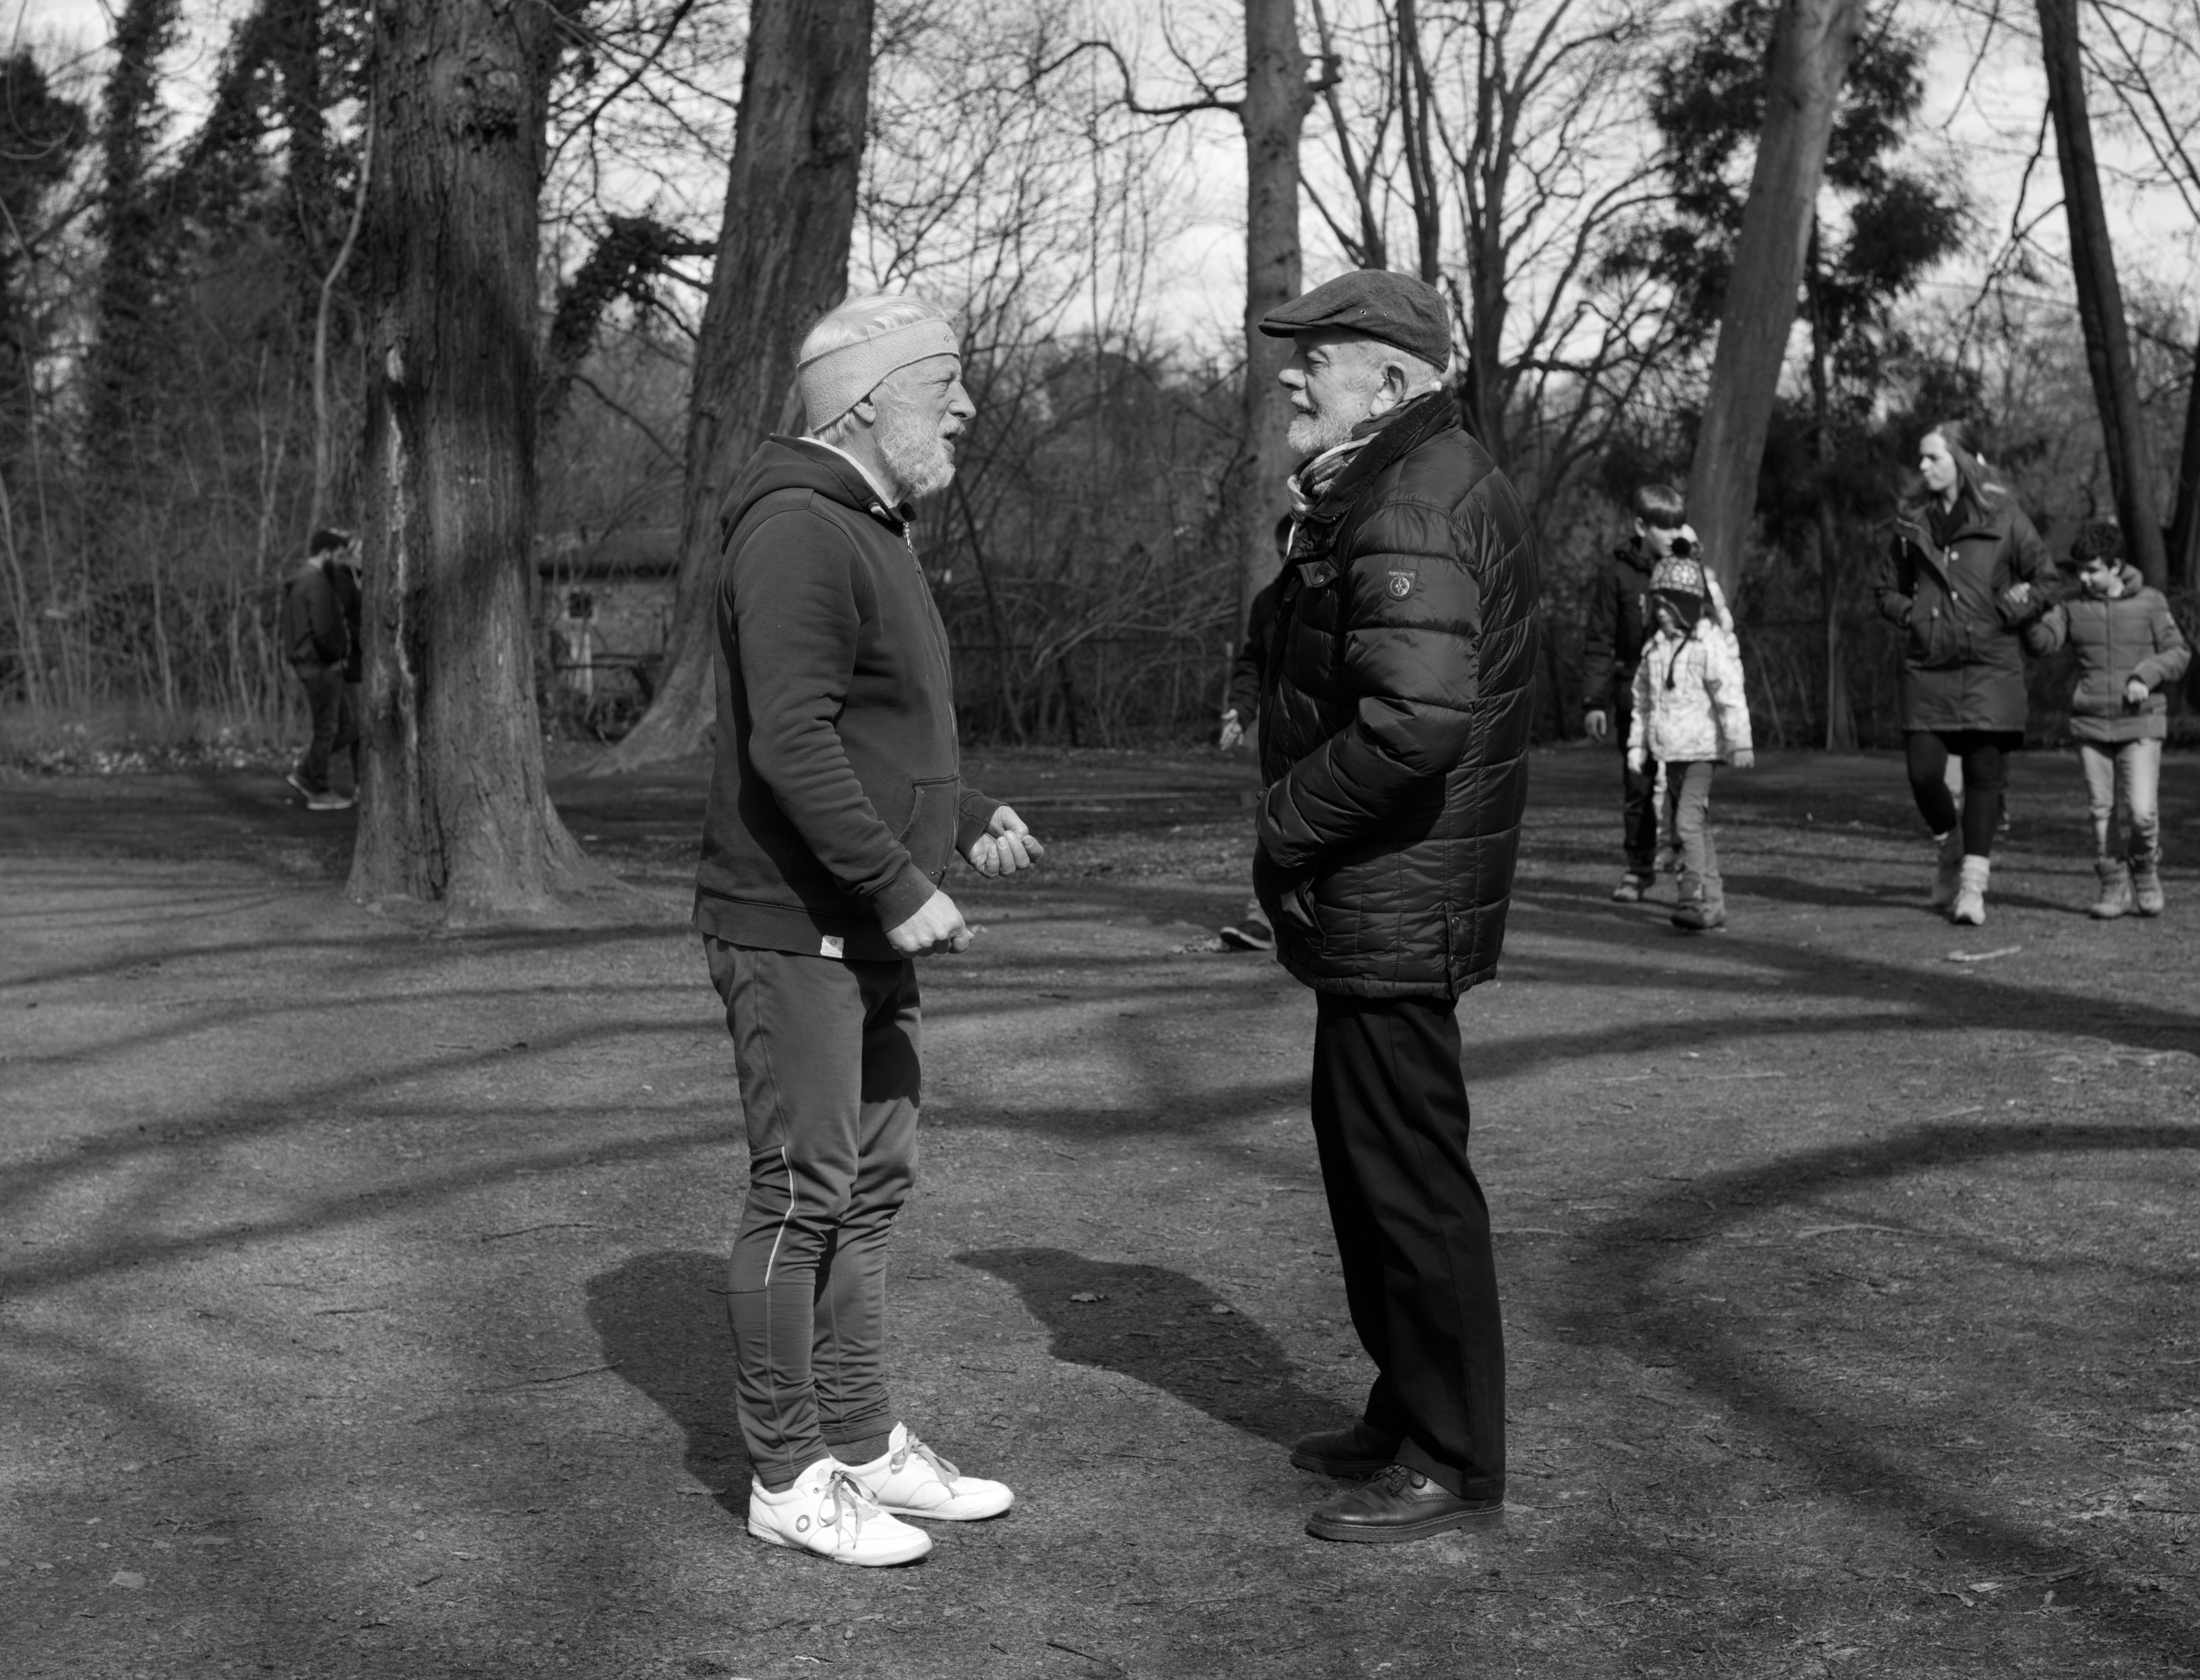
white, photograph, black, black and white, monochrome photography, monochrome, standing, snapshot, tree, photography, human, street, recreation, walking, style, jacket, winter